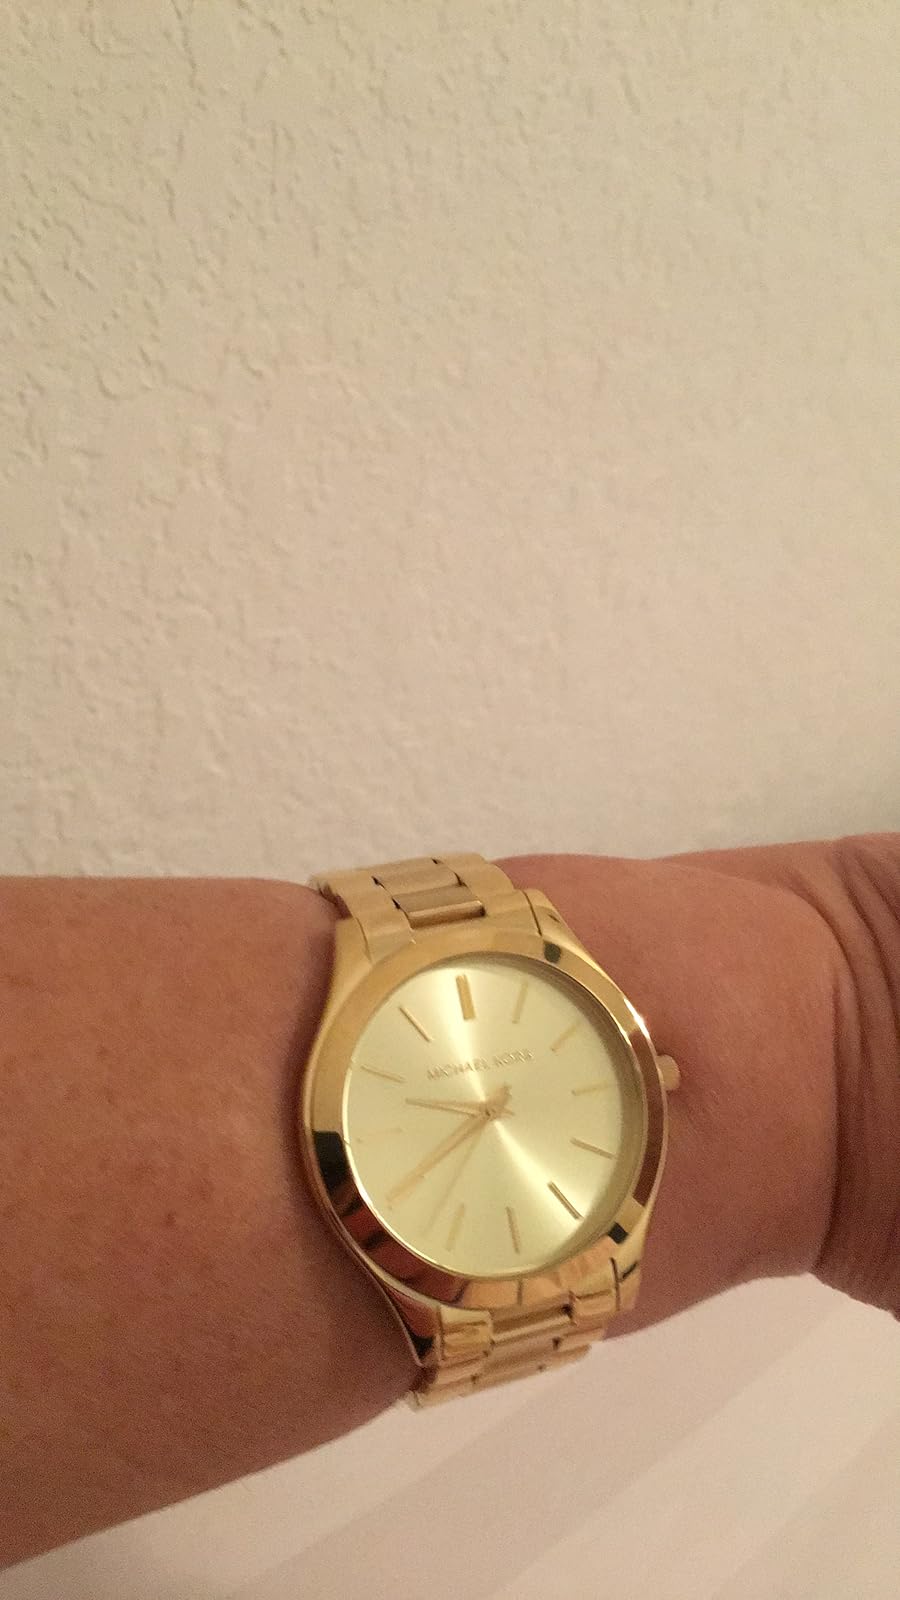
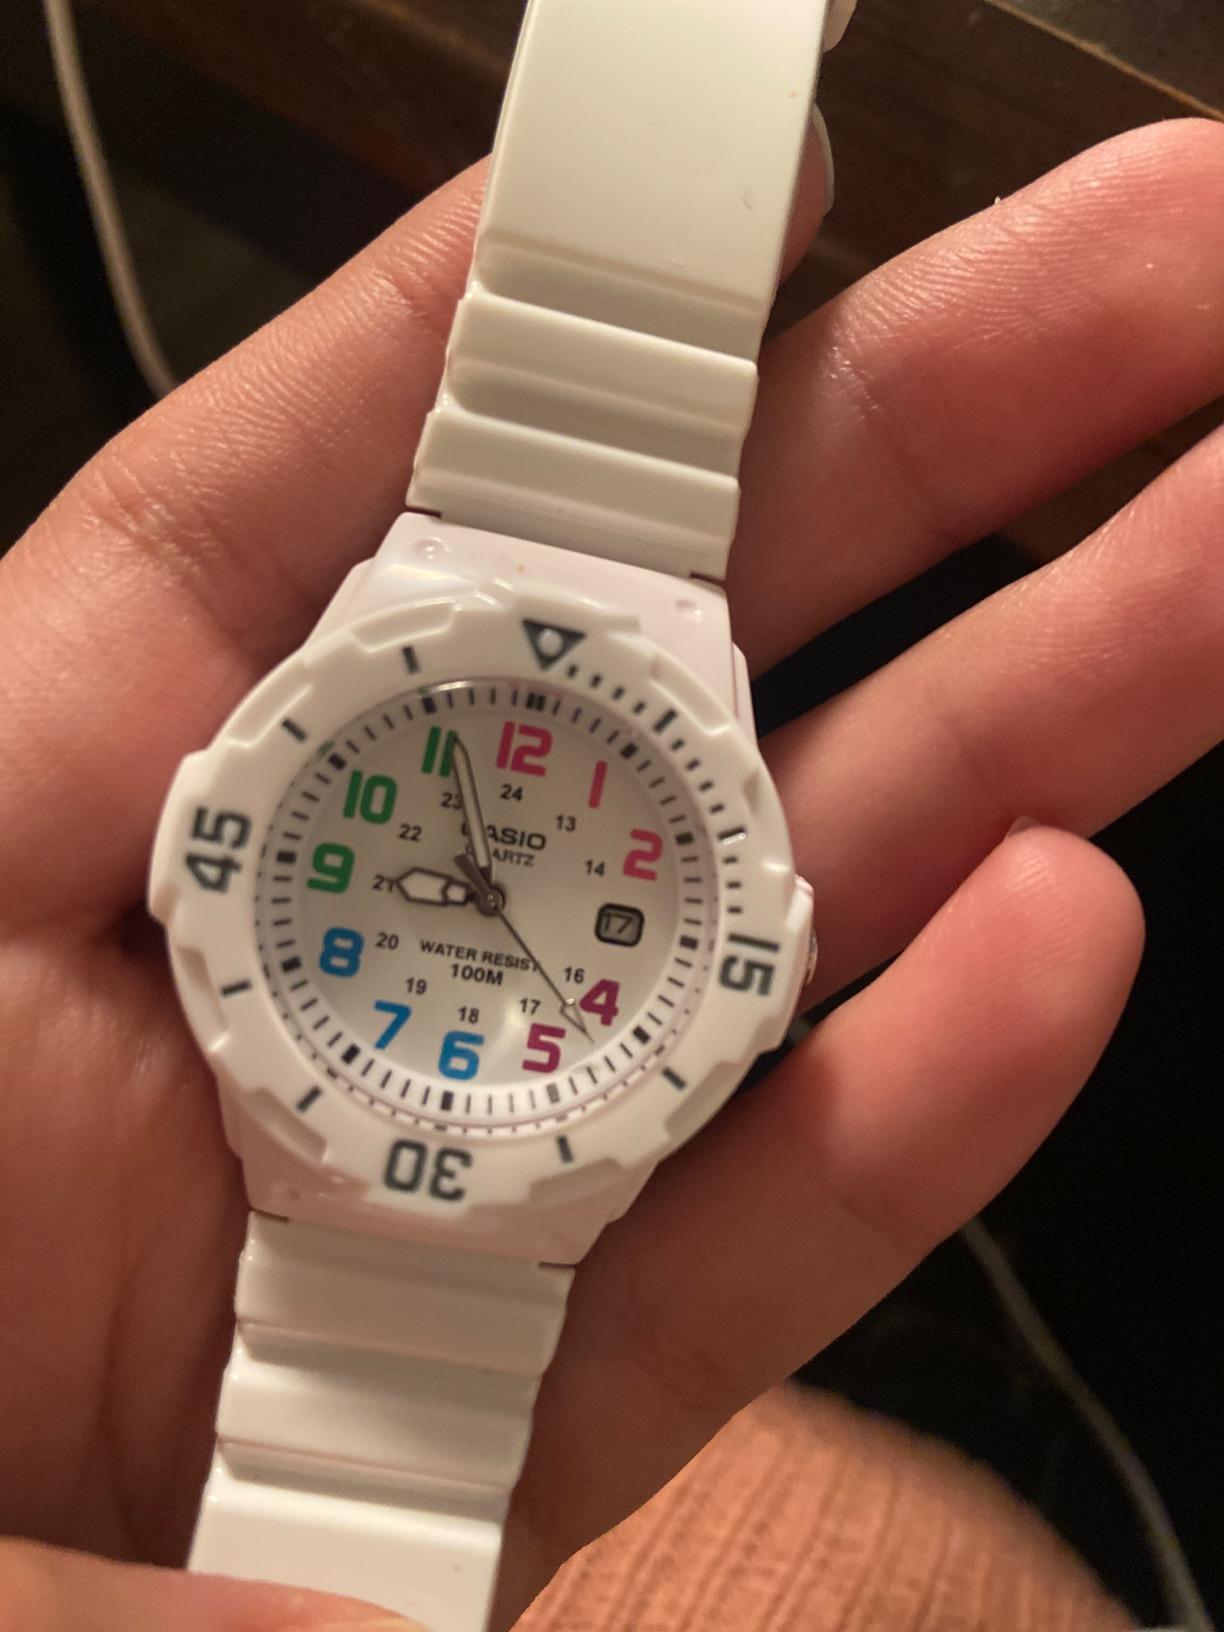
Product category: accessories_watch
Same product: no